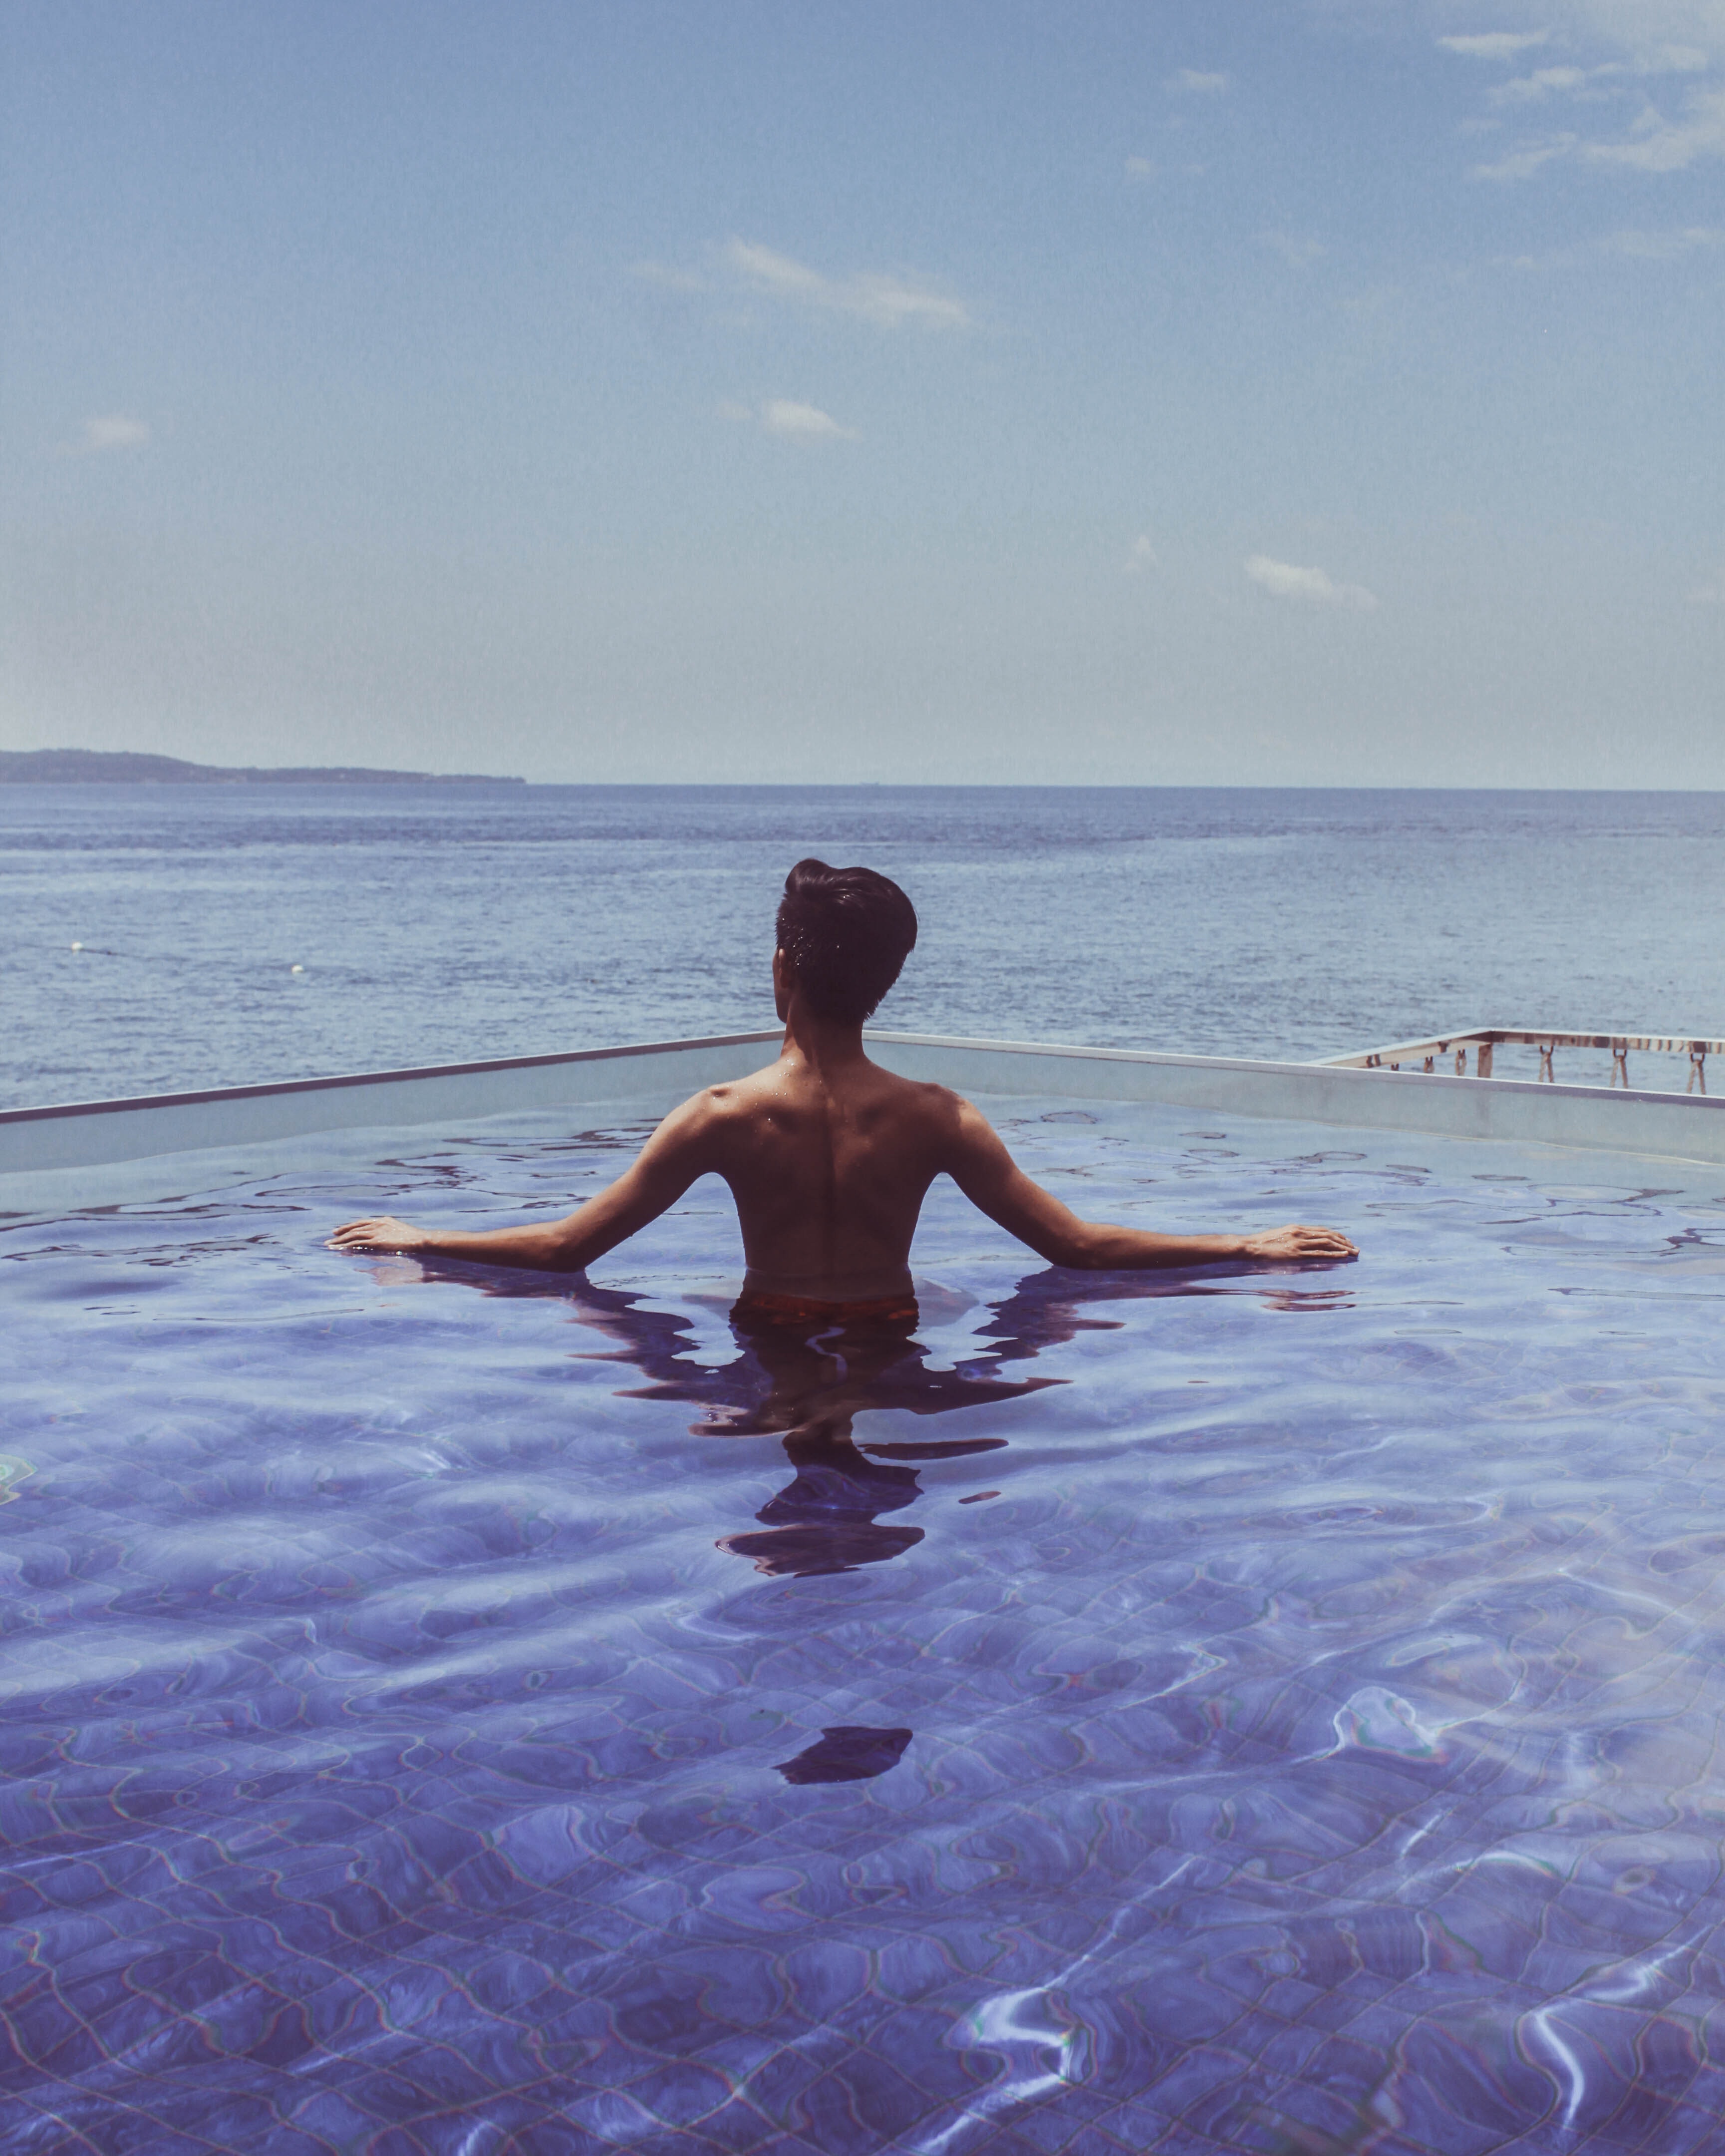
water, sea, sky, blue, vacation, ocean, wave, fun, summer, beach, horizon, happy, wind wave, calm, photography, sunlight, coast, sitting, bathing, physical fitness